Donald Dewar

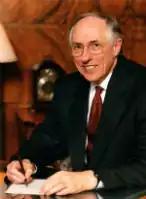
Official first ministerial portrait, 1999

Donald Dewar was selected for the seat of Glasgow Garscadden by a majority of three, after Dewar's friend in the Amalgamated Union of Engineering Workers, MP Willie Small, died unexpectedly. He was returned to parliament at a by-election on 13 April 1978, a crucial victory which was seen as halting the rise of the Scottish National Party.